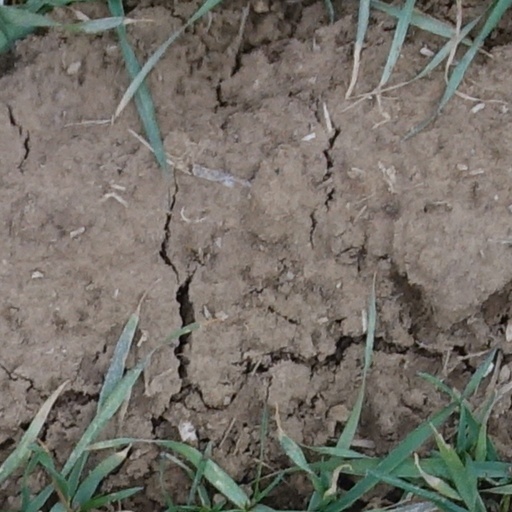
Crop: wheat